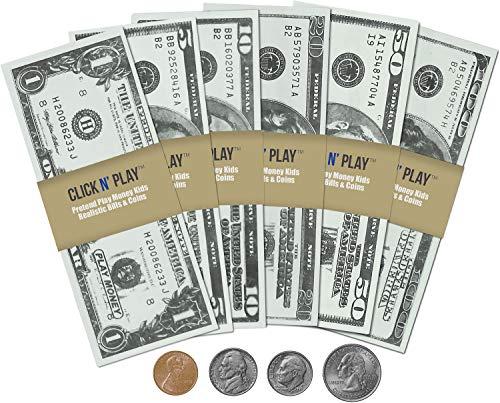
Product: Click N' Play Pretend Play Money for Kids Realistic Bills and Coins Counting Math Currency Set of 300 Pieces.
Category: Toys & Games | Learning & Education | Counting & Math Toys
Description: Click N' Play toy money sets of 300 pieces will be the perfect banking toy and keep the kids busy with loads of fun.
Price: $7.49
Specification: ProductDimensions:2x9.1x11.7inches|ItemWeight:1pounds|ShippingWeight:1pounds(Viewshippingratesandpolicies)|ASIN:B07T7ZJPY3|Itemmodelnumber:CNP3757|Manufacturerrecommendedage:36months-4years